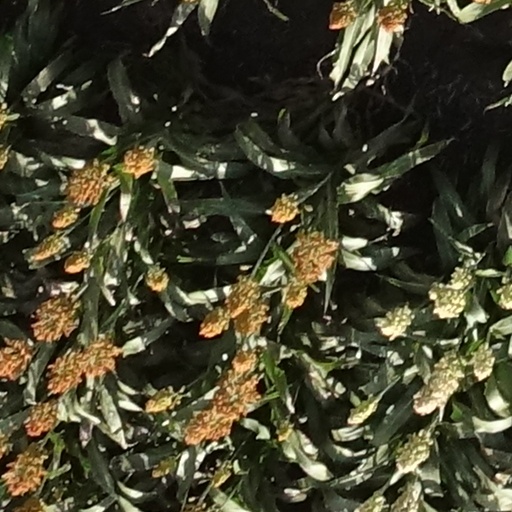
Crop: sorghum